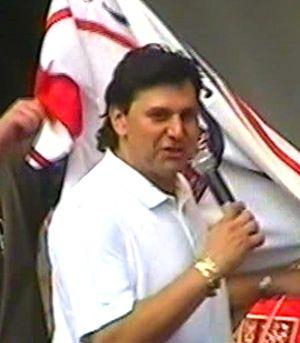
Le Championnat du monde de hockey sur glace 2005 est une compétition internationale de hockey sur glace du Championnat du monde de hockey qui a eu lieu du 30 avril au 15 mai 2005 à Vienne et à Innsbruck en Autriche. Cette édition fut particulière car les joueurs de la Ligue nationale de hockey participèrent à cause de l'annulation de la saison.
Vladimír Růžička ['vlaɟɪmi:r 'ru:ʒɪt͡ʃka], né le 6 juin 1963 à Most en Tchécoslovaquie aujourd'hui ville de République tchèque, est un joueur professionnel de hockey sur glace et actuel entraîneur de ce même sport pour le Slavia Praha. Il est le père de Vladimír Růžička, joueur du Slavia Praha.